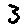
Label: 3